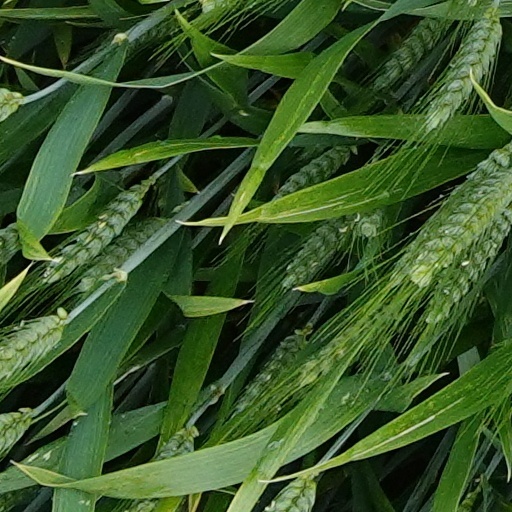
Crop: wheat